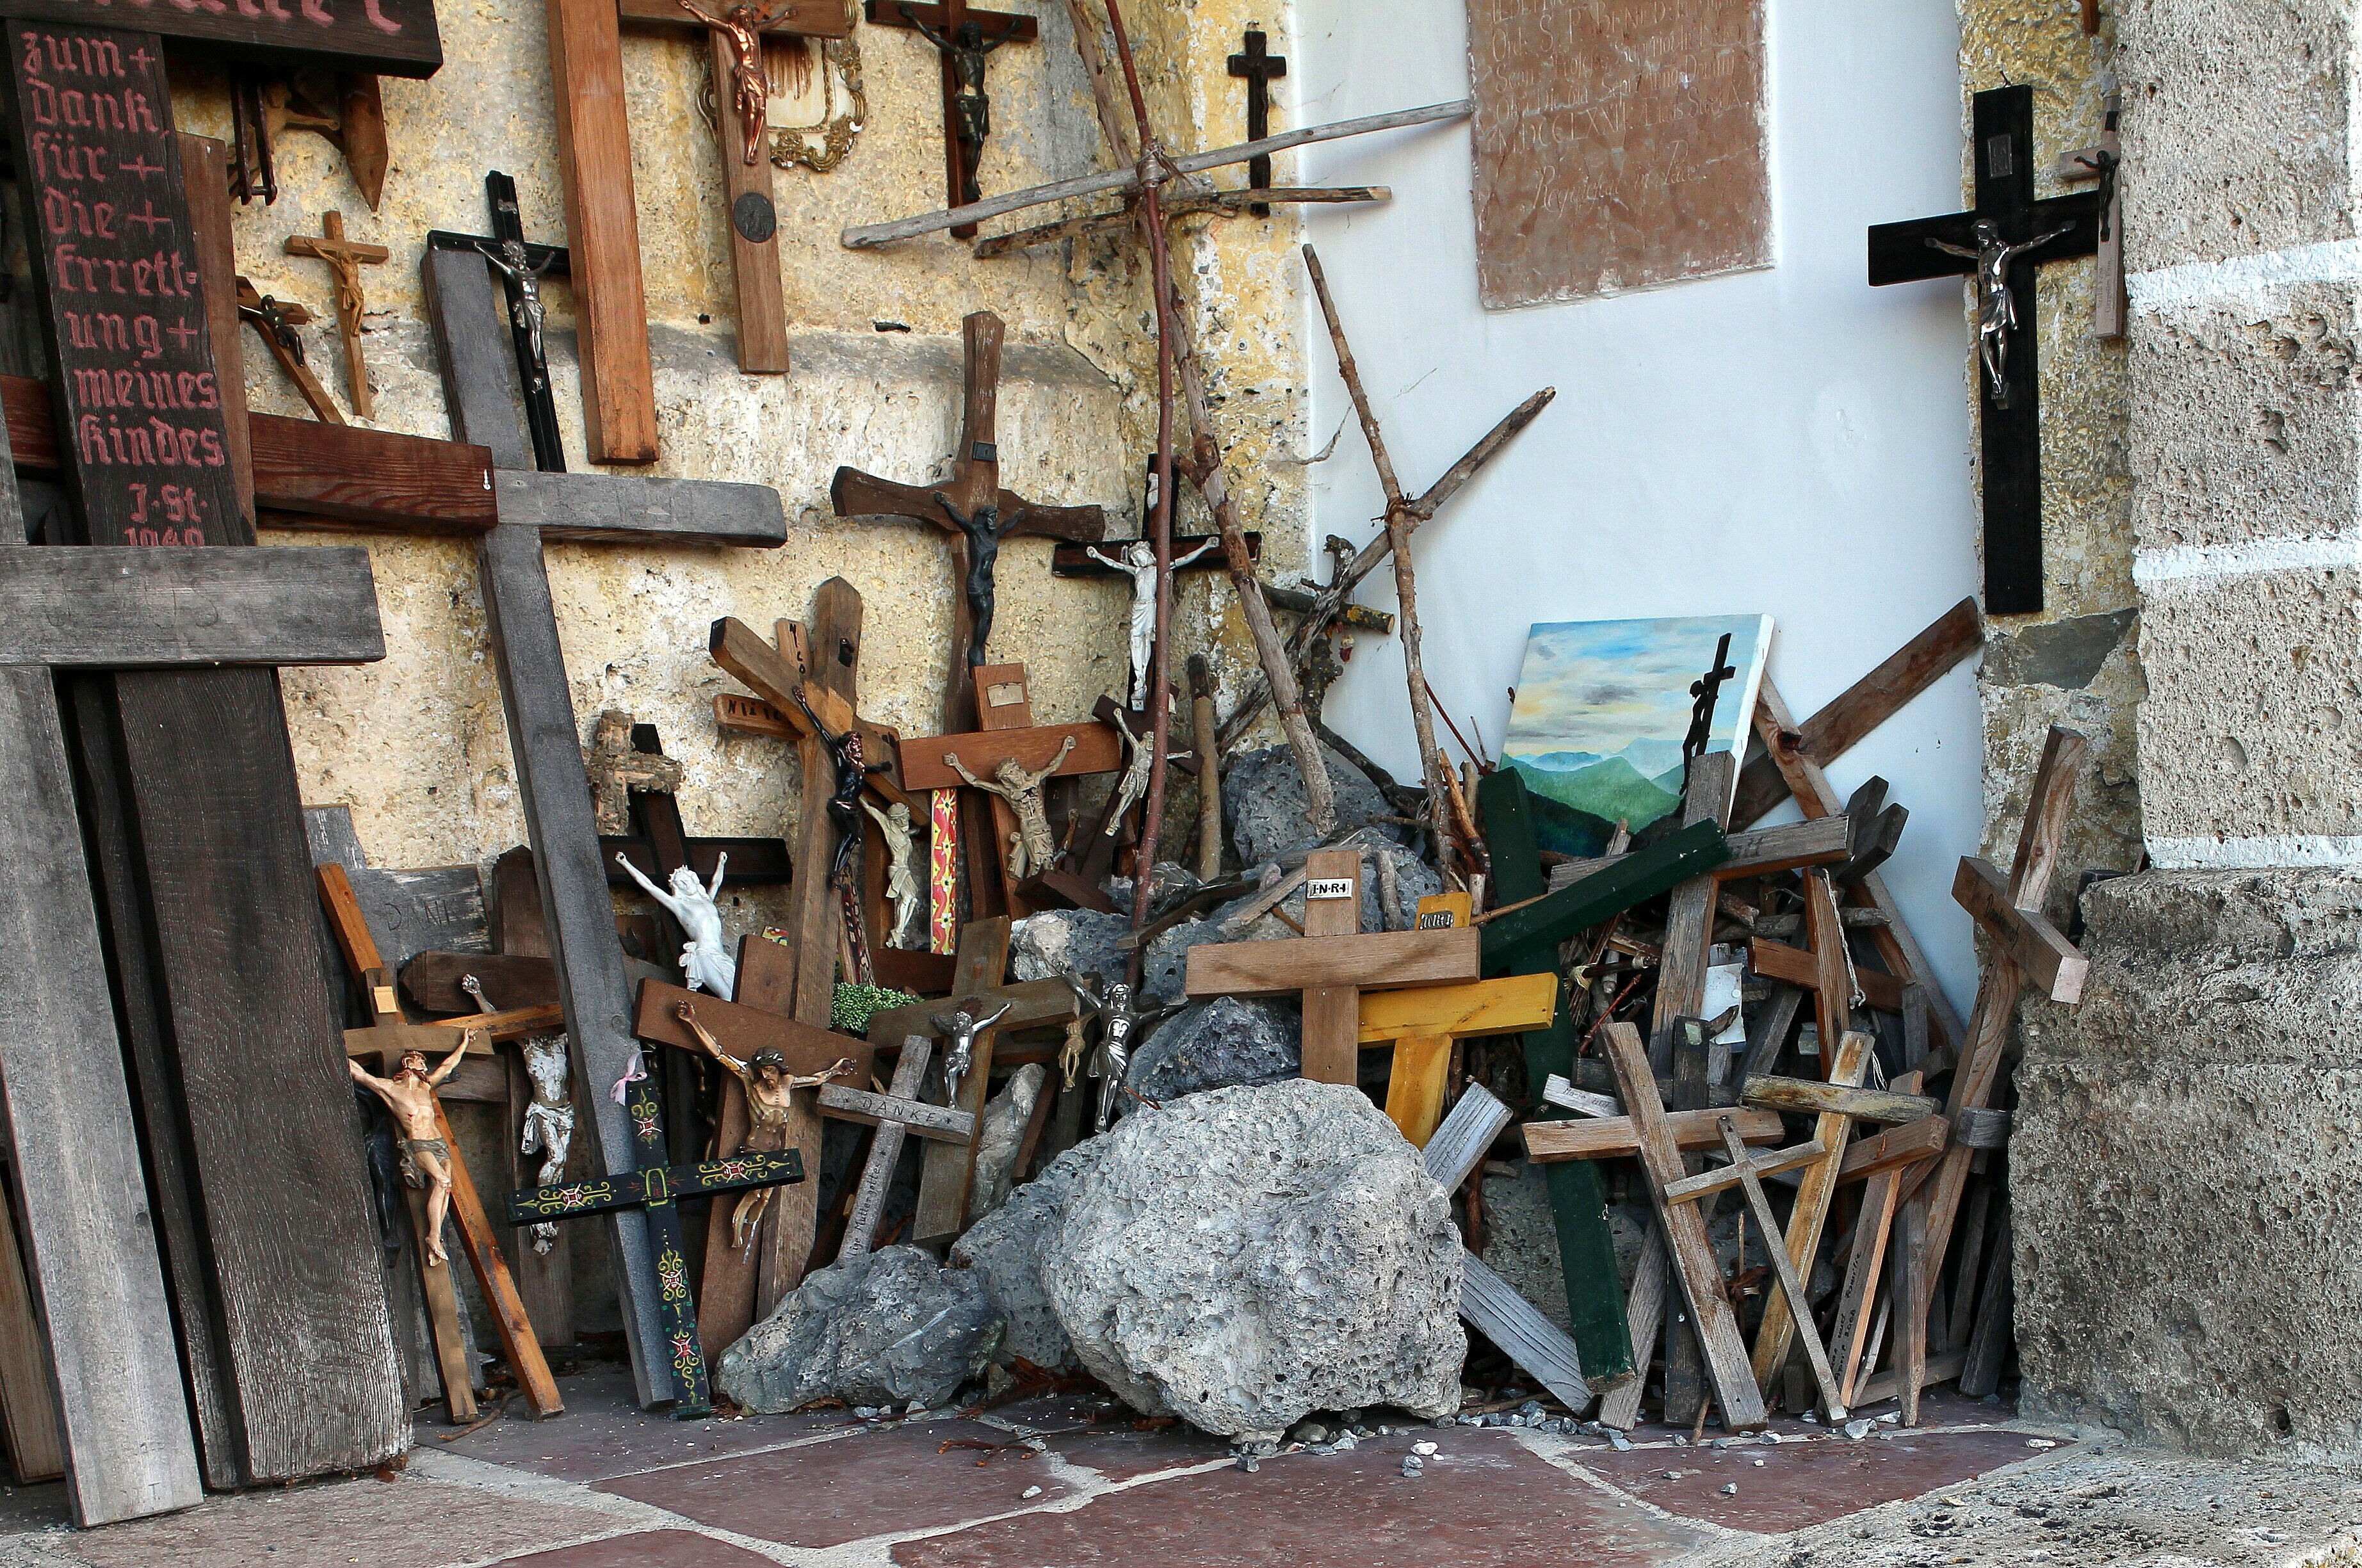
wood, hiking, wall, symbol, cross, wooden cross, art, faith, stock, history, christianity, middle ages, pilgrimage, god, crosses, pilgrim, urban area, ancient history, wooden crosses, storage bin, pilgrims crosses